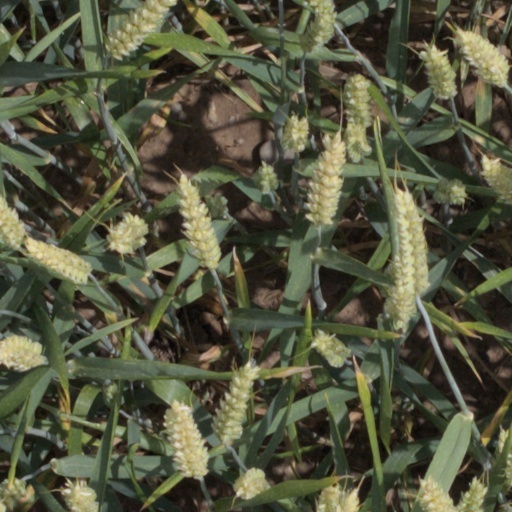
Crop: wheat